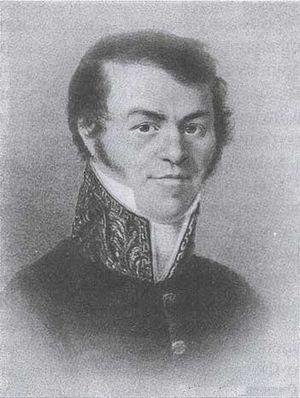
Fiodor Karamazov est un des principaux personnages du roman de Fiodor Dostoïevski Les Frères Karamazov, chef de famille des Karamazov et père de Dmitri, d'Ivan, et d'Alexeï Karamazov.
Mikhaïl Andreïevitch Dostoïevski, né en 1787 et mort en 1839, à 52 ans, est le père de l'écrivain russe Fiodor Dostoïevski. Il étudie à l'Académie impériale militaire de médecine et de chirurgie à Moscou, puis il entre dans l'Armée impériale russe, comme médecin au 68ᵉ régiment d'infanterie de Borodine.